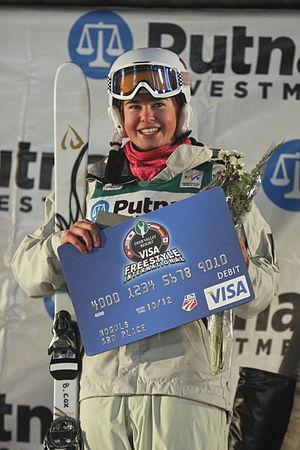
Britteny Cox, née le 29 septembre 1994 à Wodonga, est une skieuse acrobatique australienne spécialisée dans les épreuves des bosses.